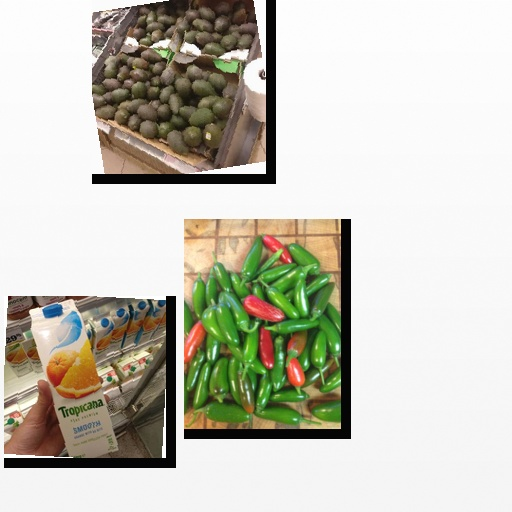
Food items: avocado, mixed_juice, jalapeno